Sonia Sanchez

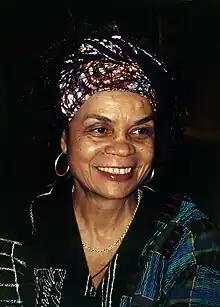
Sanchez in 1998

Sonia Sanchez (born Wilsonia Benita Driver; September 8, 1934) is an American poet, writer, and professor. She was a leading figure in the Black Arts Movement and has written over a dozen books of poetry, as well as short stories, critical essays, plays, and children's books. In the 1960s, Sanchez released poems in periodicals targeted towards African-American audiences, and published her debut collection, "Homecoming," in 1969. In 1993, she received Pew Fellowship in the Arts, and in 2001 was awarded the Robert Frost Medal for her contributions to the canon of American poetry. She has been influential to other African-American poets, including Krista Franklin. Sanchez is a member of The Wintergreen Women Writers Collective.